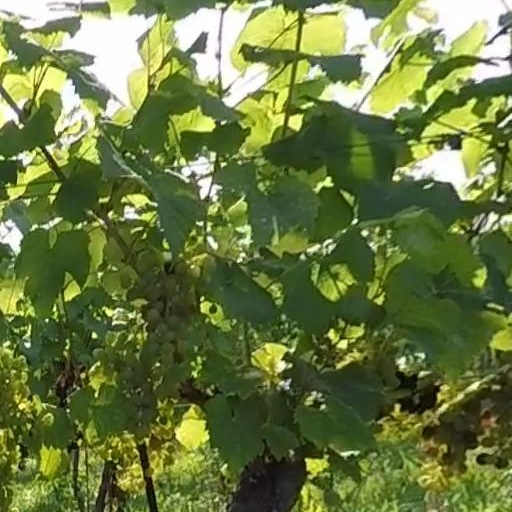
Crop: grape